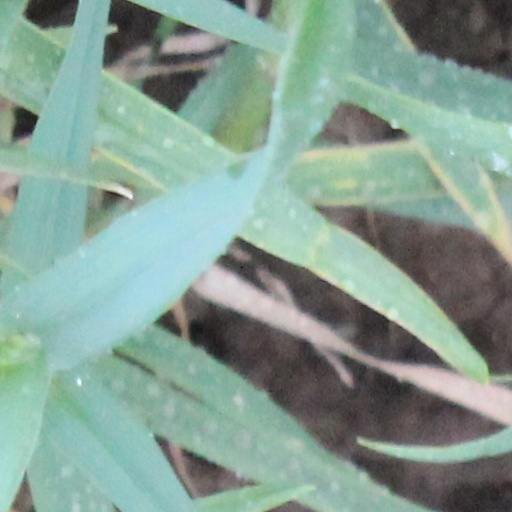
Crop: wheat